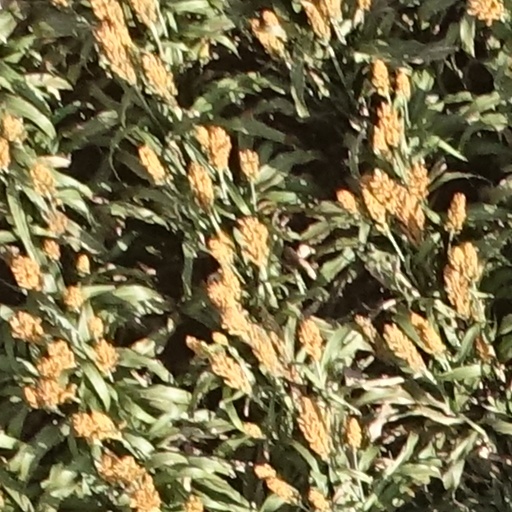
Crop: sorghum